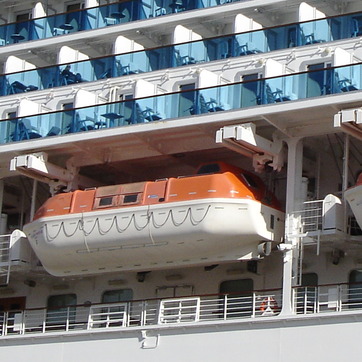
Material: plastic